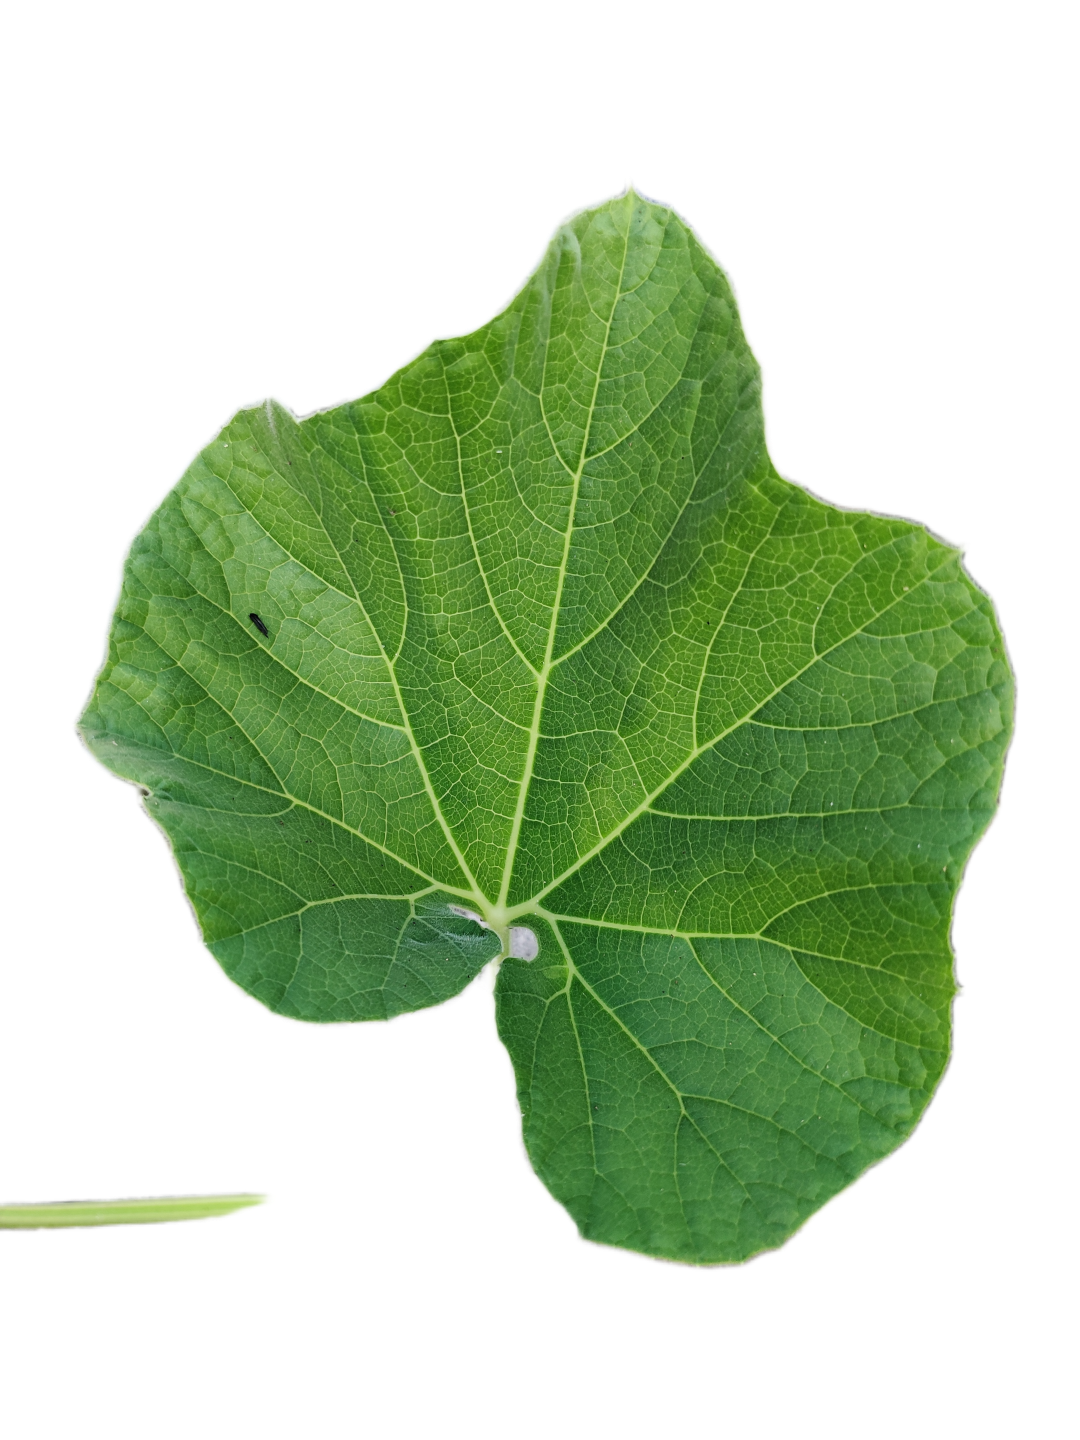
Crop: Bottle Gourd
Label: Healthy